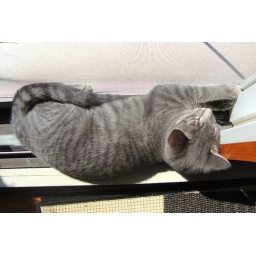
She has squeezed herself into the space between the screen door and the track for the glass doors. Taken by Edgar.